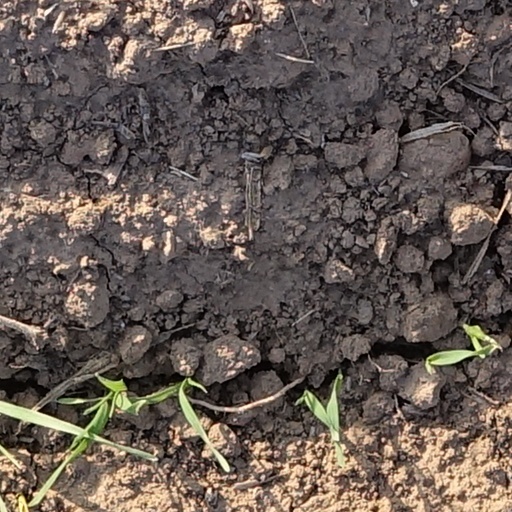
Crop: wheat